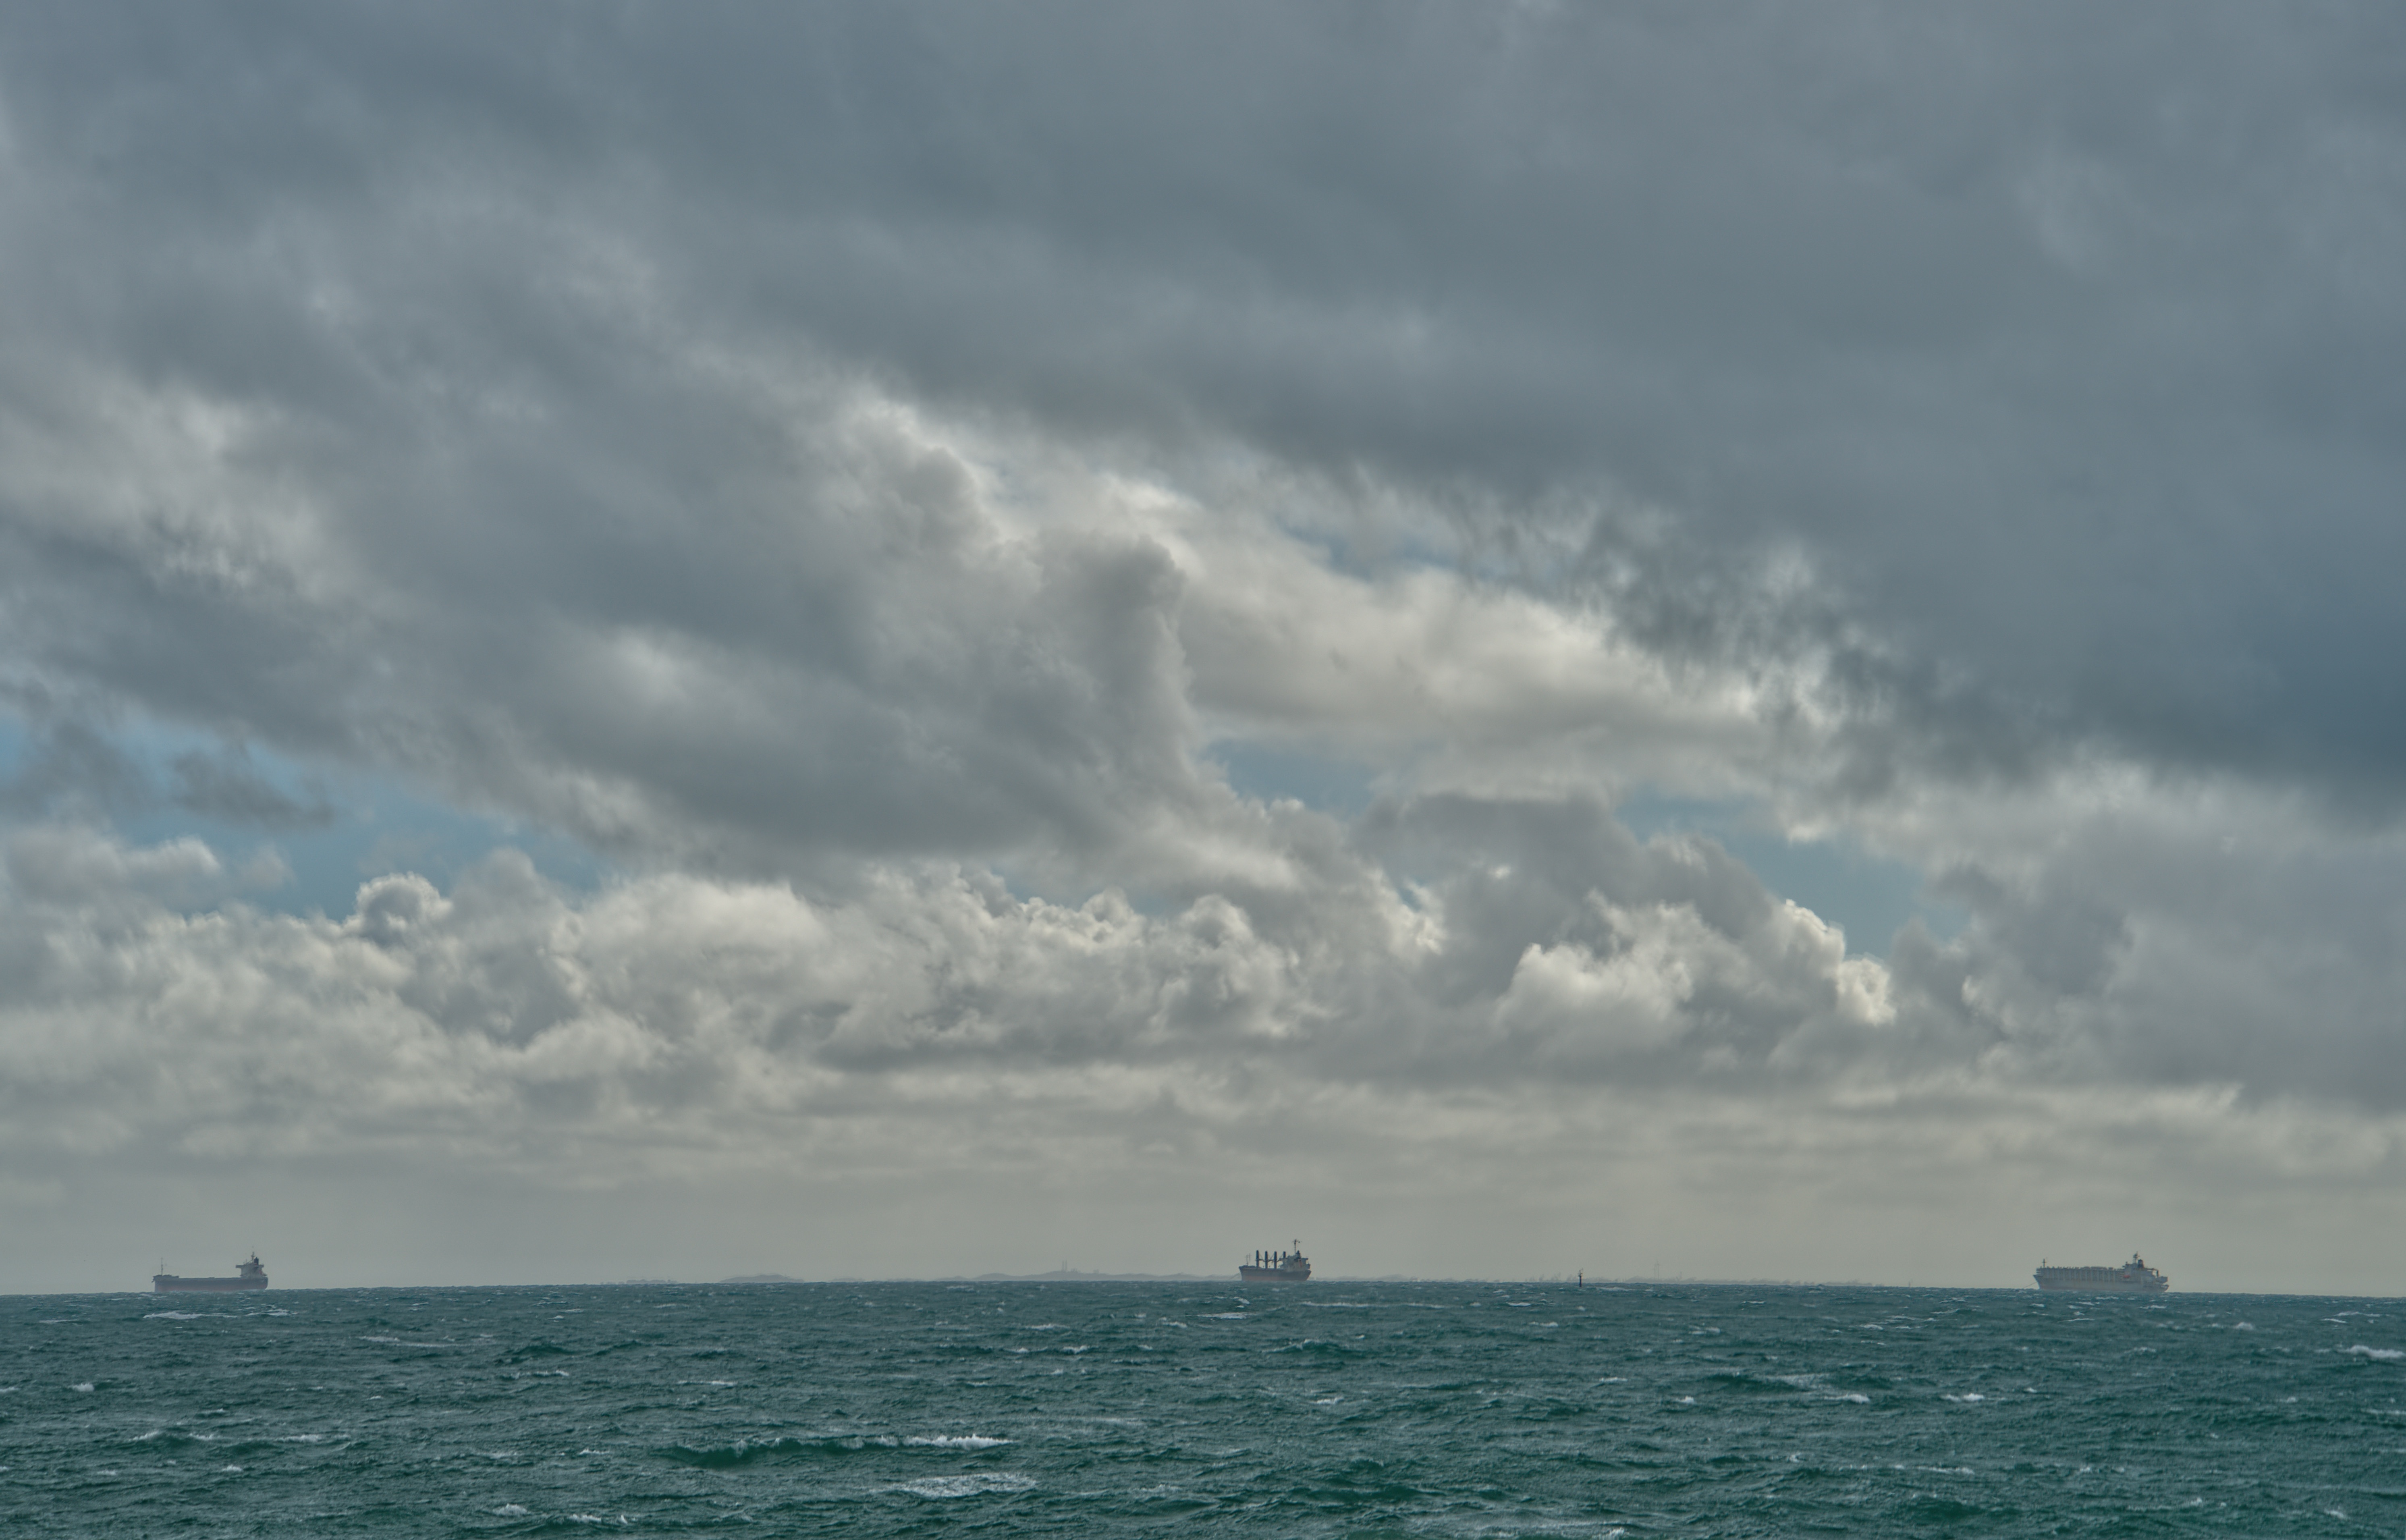
beach, sea, coast, ocean, horizon, cloud, sky, shore, wave, wind, weather, bay, body of water, meteorological phenomenon, wind wave